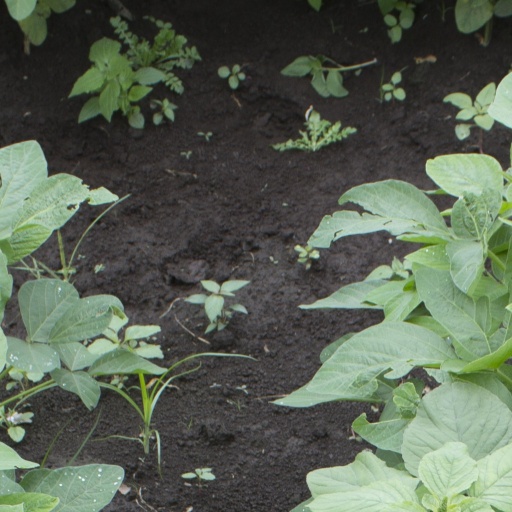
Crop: soybean